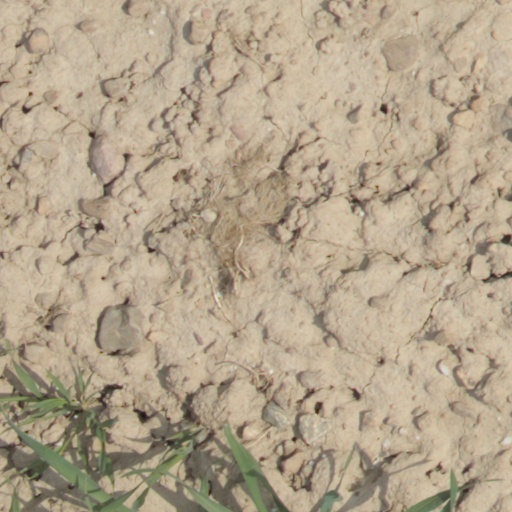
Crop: wheat